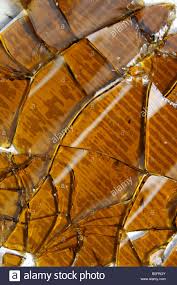
Waste category: glass